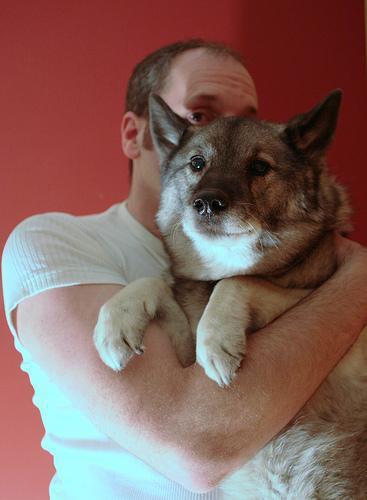
Norwegian_elkhound